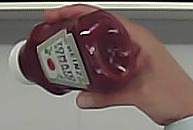
Product: heinz_ketchup